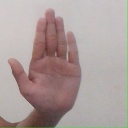
अक्षर: ध